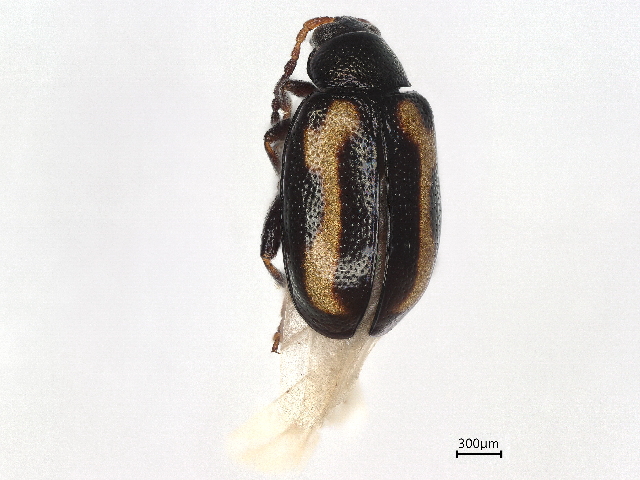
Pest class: striped_flea_beetle